Question: Please indicate a possible affordance area of the brush_with_toothbrush that can be used for brushing
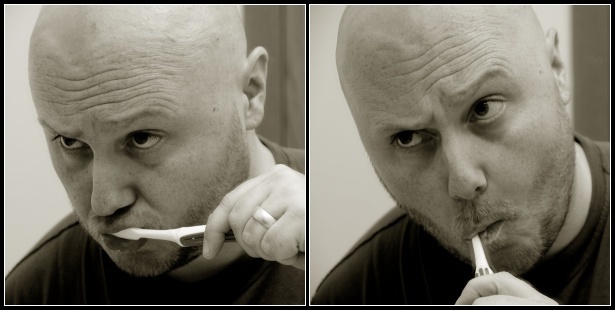
Answer: [471.225, 231.927, 495.342, 278.986]